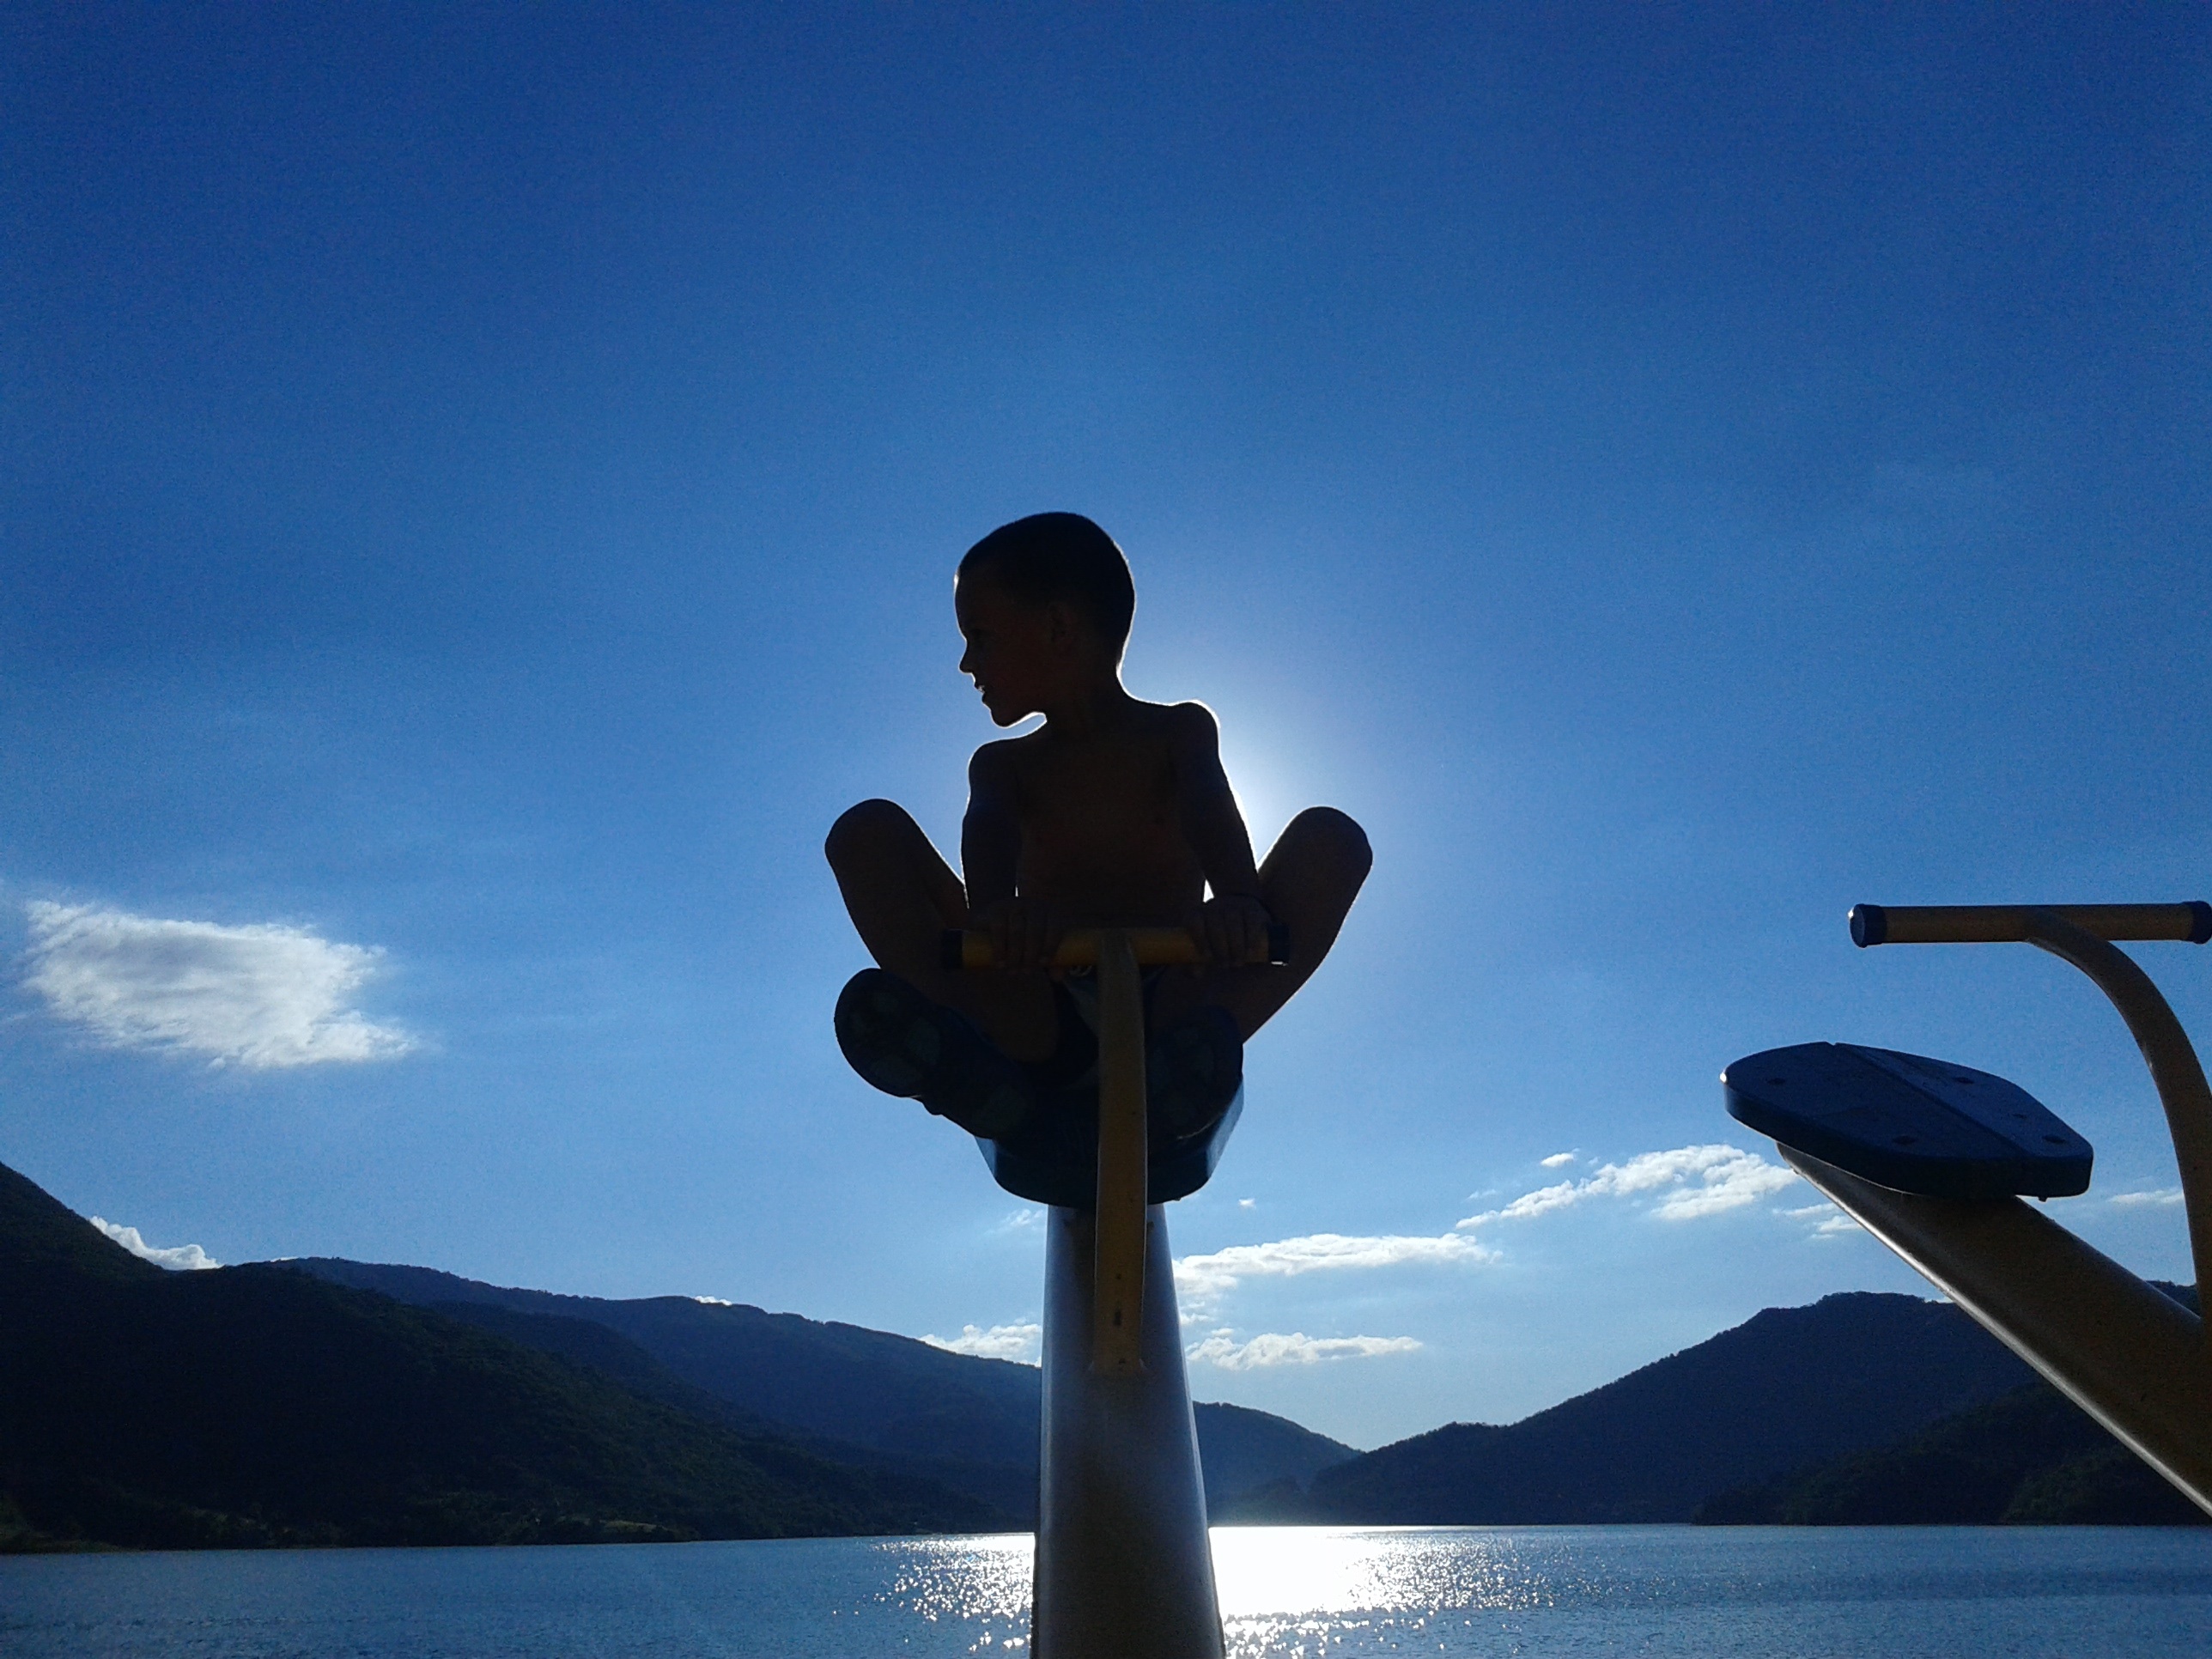
sea, horizon, silhouette, sky, vacation, blue